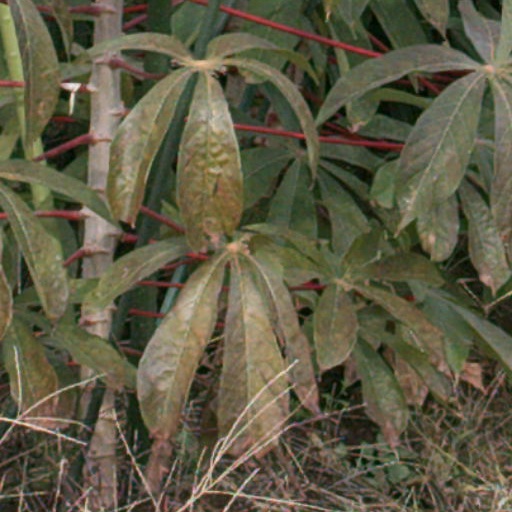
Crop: cassava